Alcácer do Sal

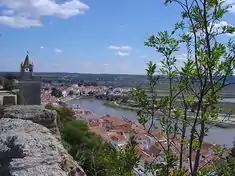
Alcácer do Sal, showing portions of the river and estuary

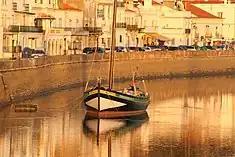
Historical boat along the Sado River in the town of Alcácer do Sal

A few kilometres from the city of Alcácer, along the course of the Sado, is the "Reserva Natural do Estuário do Sado" ("Sado Estuary Nature Reserve") which covers an area of , comprising marshes, canals, streams and mangroves.